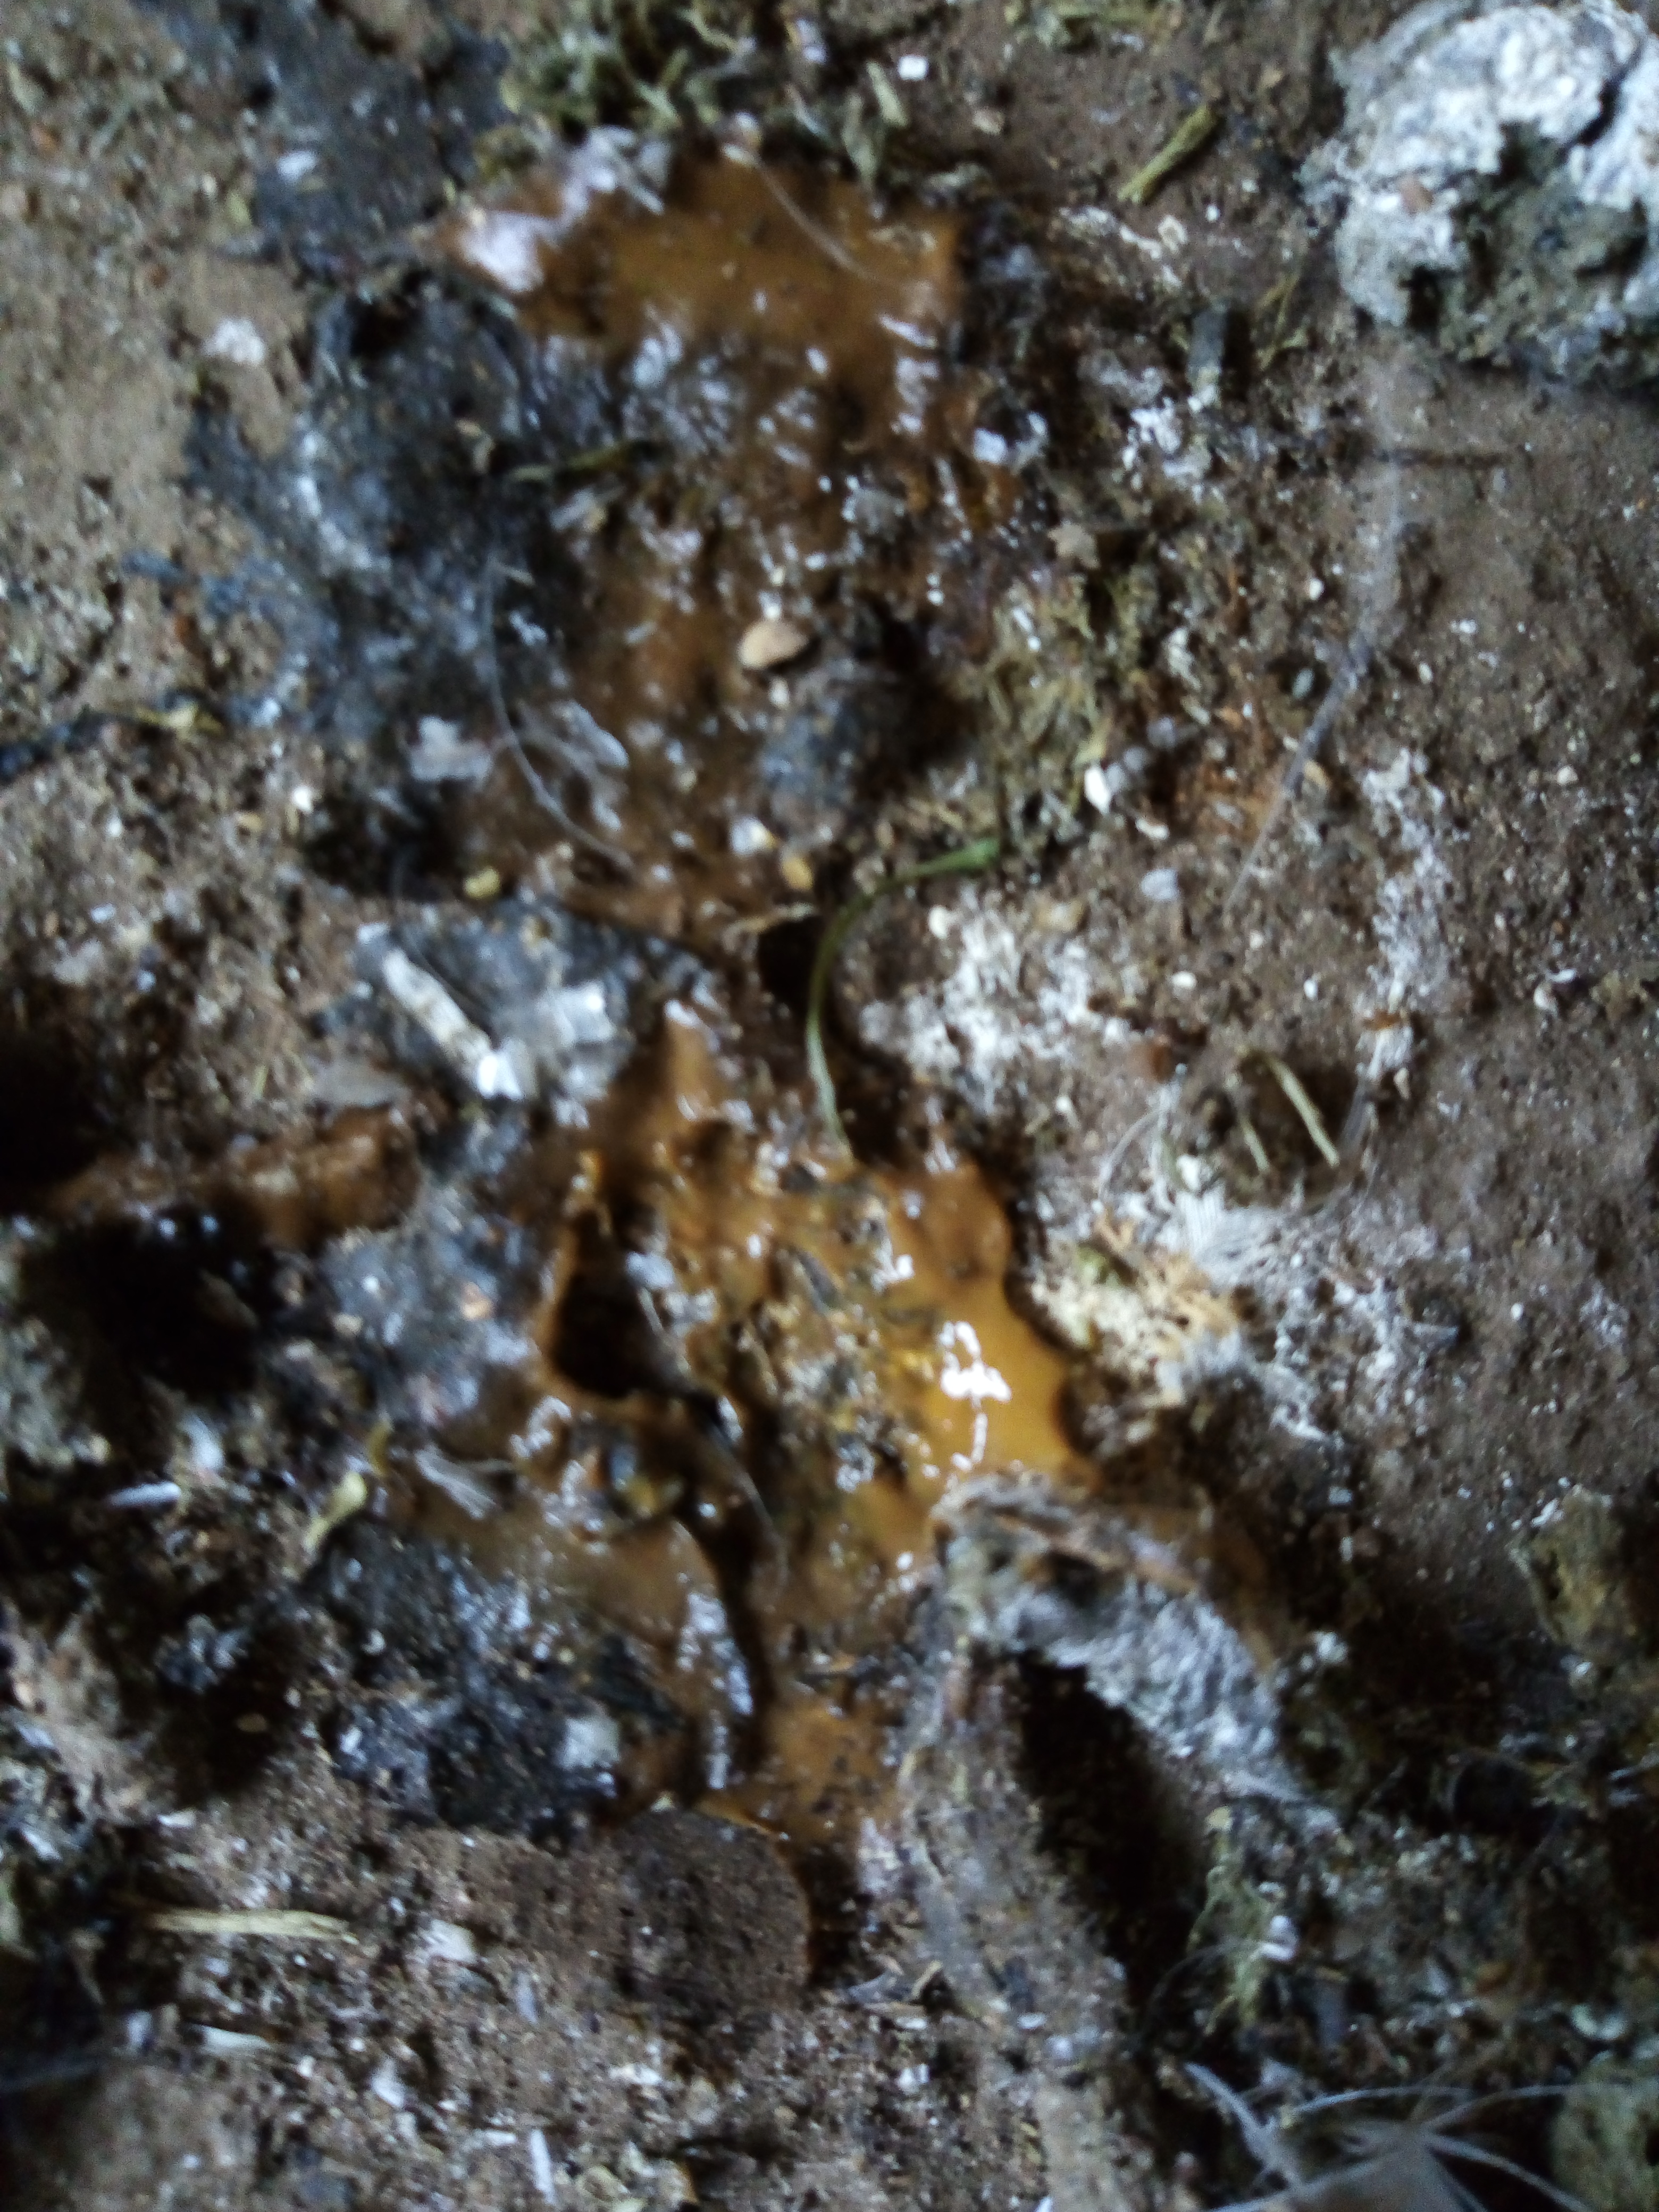
PCR-confirmed diagnosis: Coccidiosis